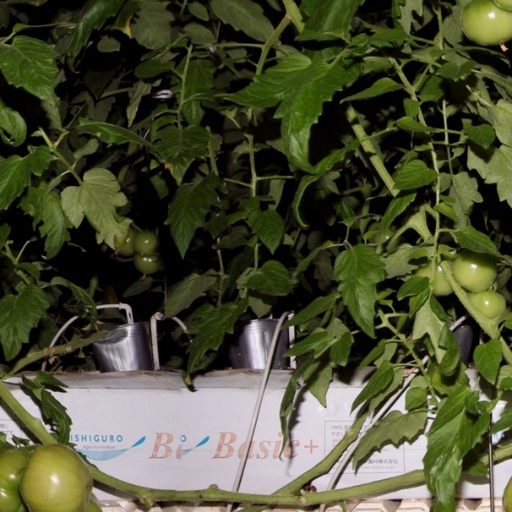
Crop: tomato